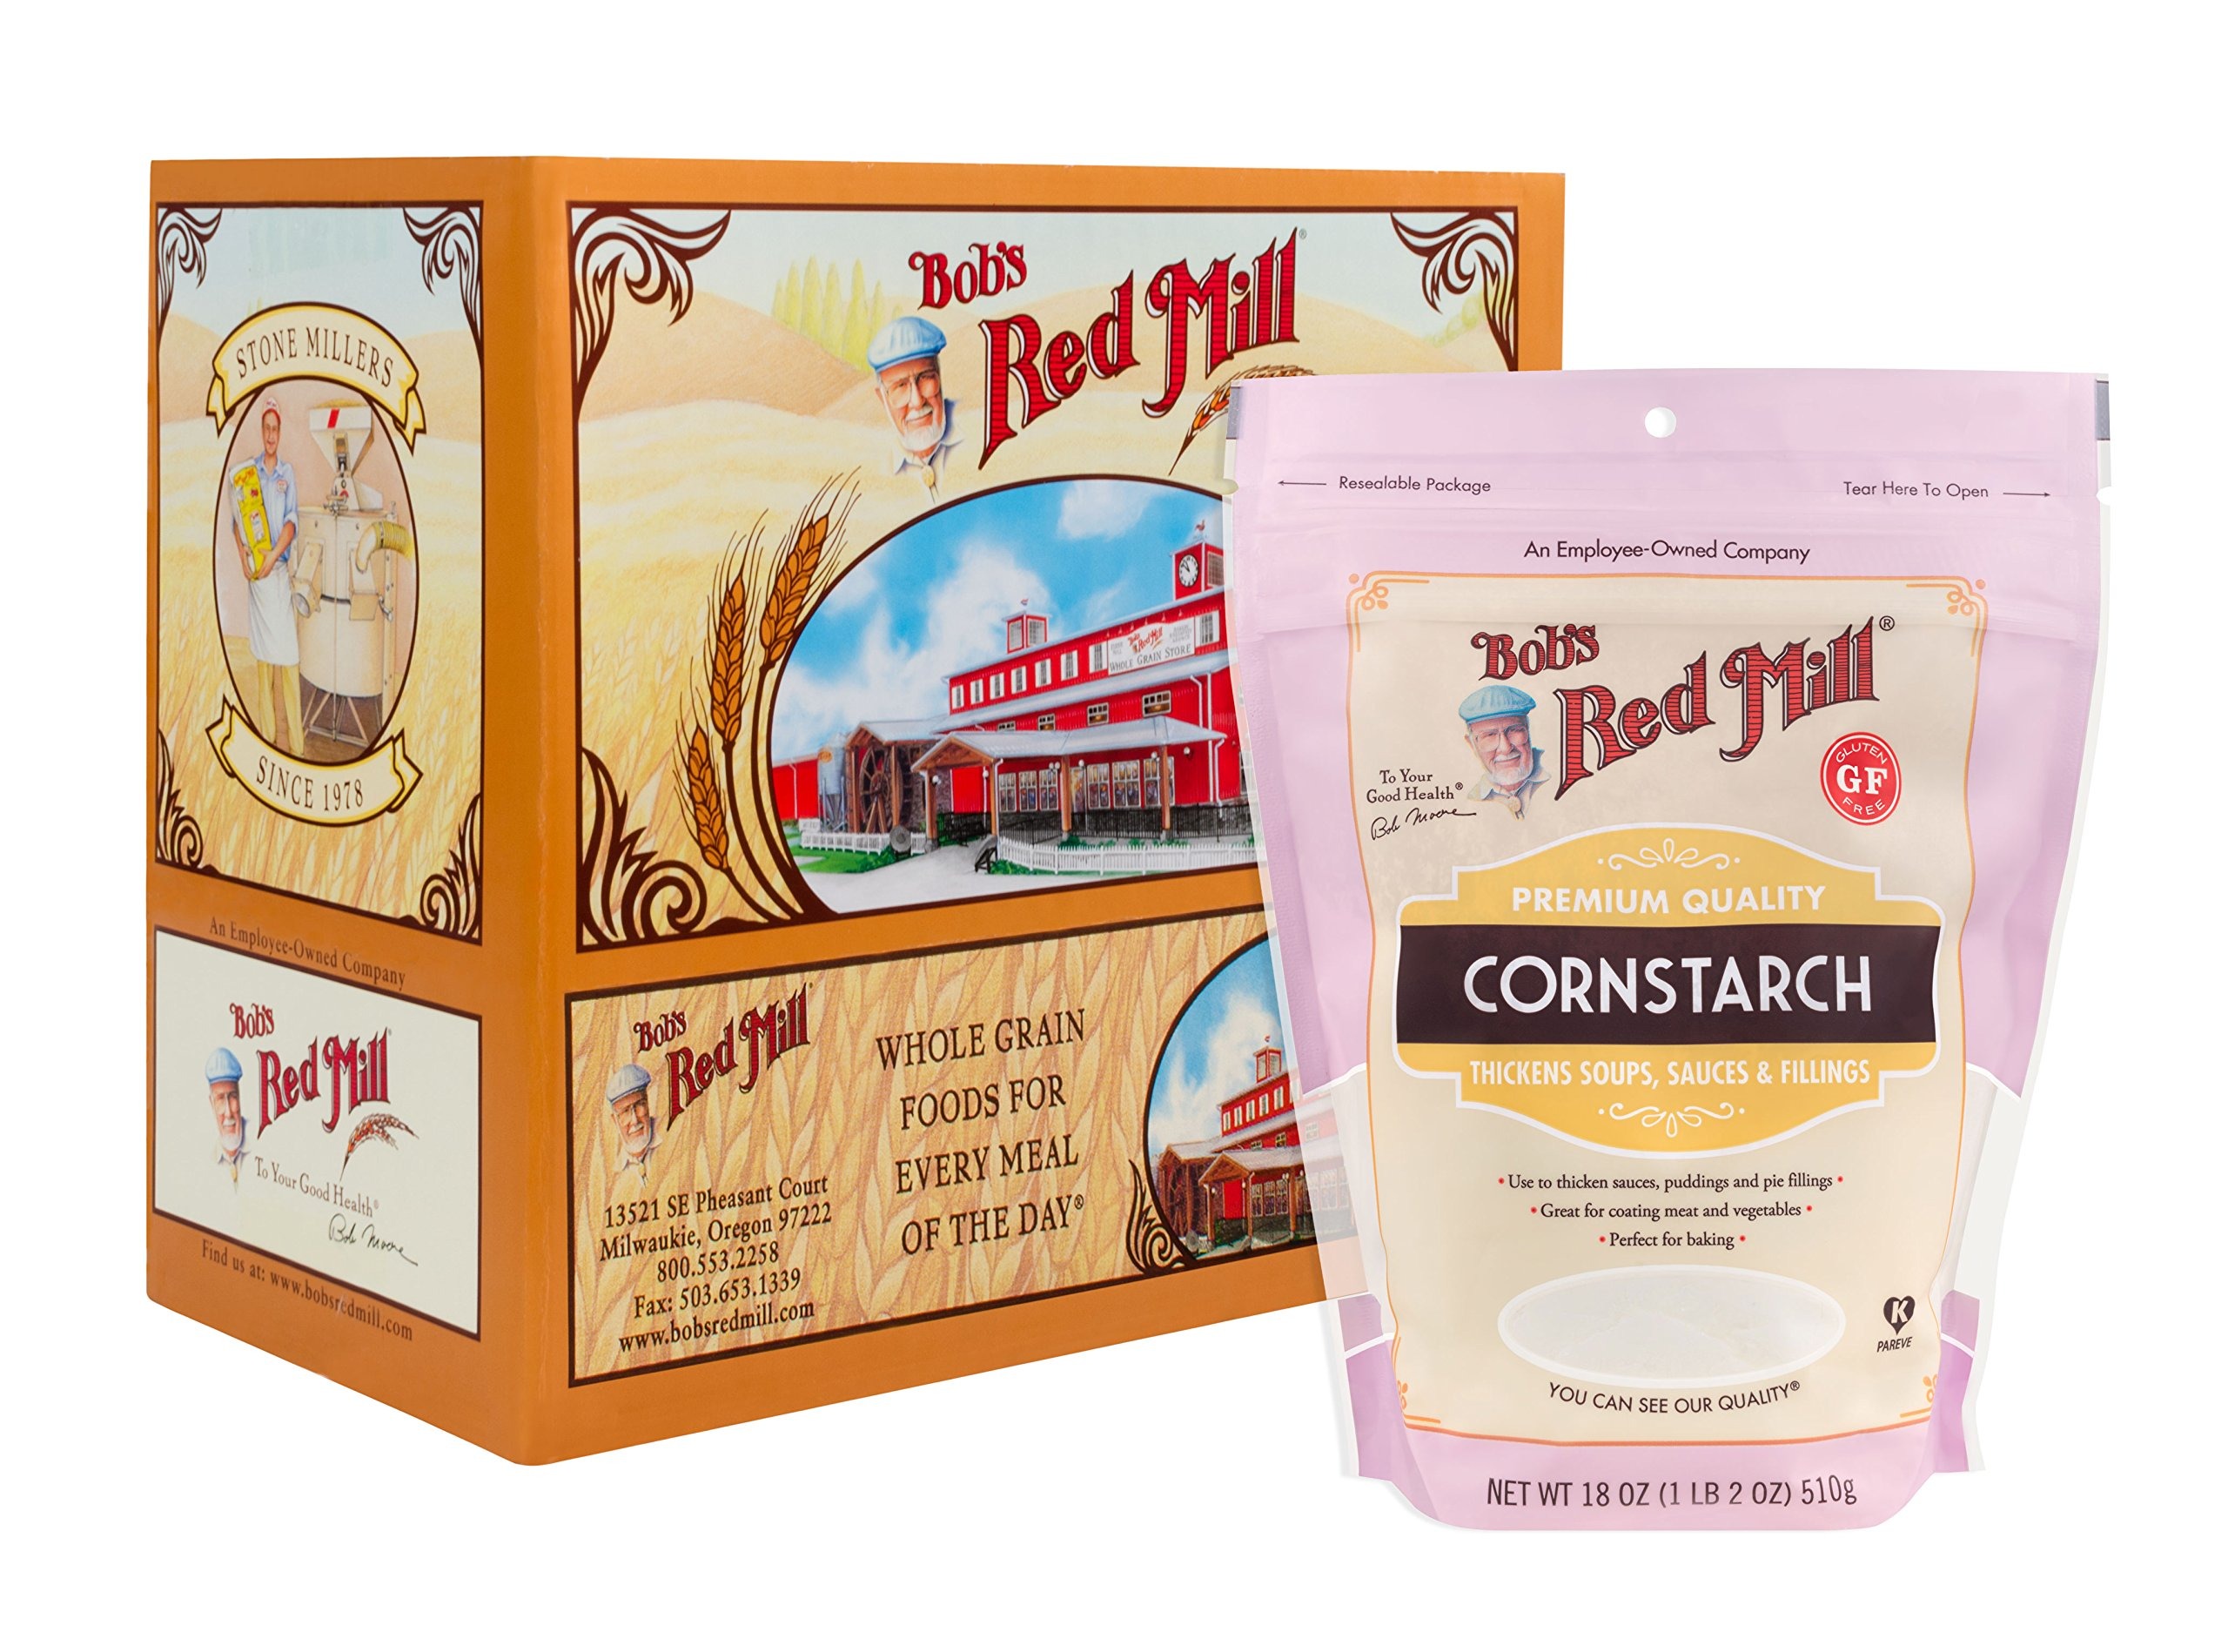
Item Name: Bob's Red Mill Corn Starch, 18oz (Pack of 4) - Vegan, Kosher
Bullet Point 1: Twice the thickening power of flour: 1 tablespoon Bob's Red Mill Cornstarch equals 2 tablespoons flour.
Bullet Point 2: To thicken hot liquids, first mix cornstarch with a little cold water until smooth, then gradually stir into hot liquid and boil, stirring constantly, for 1 minute.
Bullet Point 3: Cornstarch is a terrific ingredient for thickening puddings, pie fillings, sauces, soups and stews. It's also widely used in many cake and cookie recipes to produce finely textured baked goods.
Bullet Point 4: Cornstarch is often included in shortbread recipes, where it helps contribute a crumbly and tender texture in the finished product.
Value: 72.0
Unit: Ounce

Price: 11.19